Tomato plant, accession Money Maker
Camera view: bottom (45 deg); turntable rotation: 300 degrees
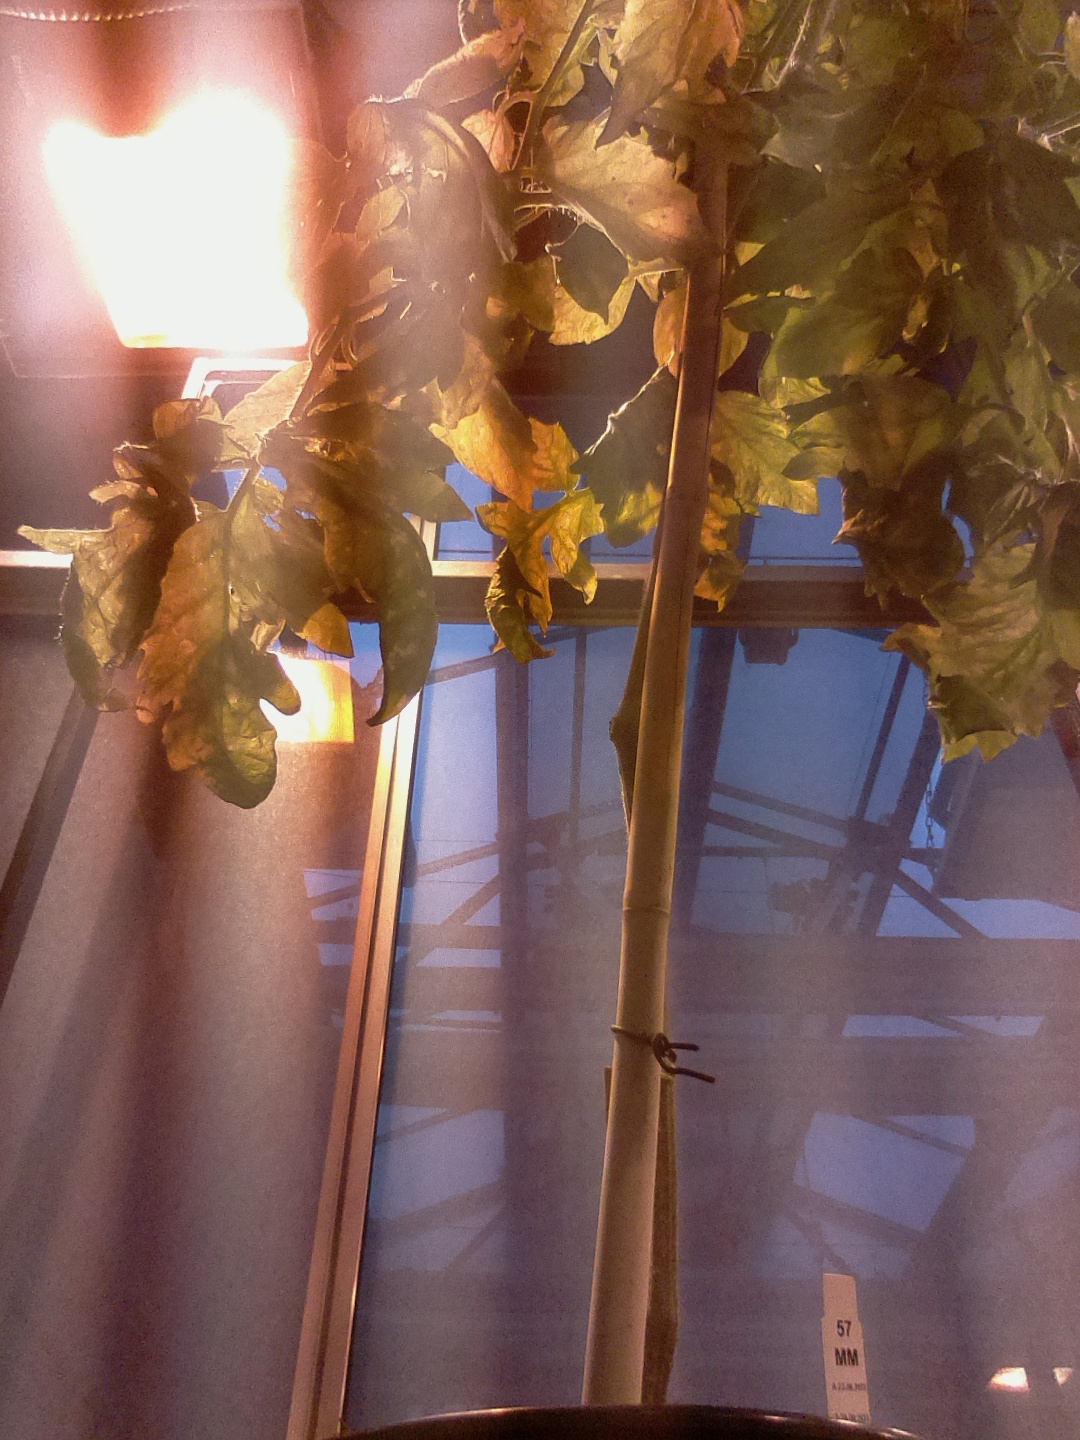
BBCH growth stage 78: 80% -90% of final fruit size